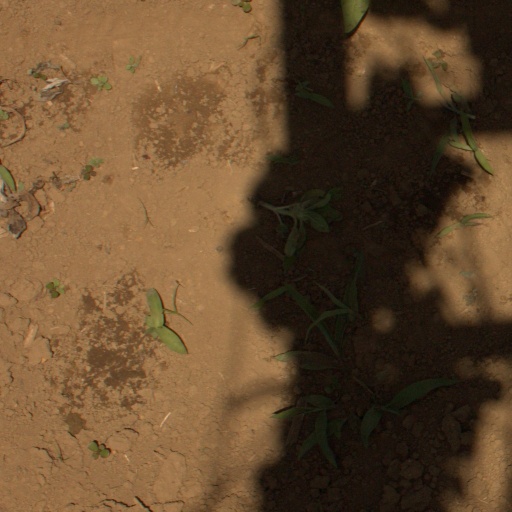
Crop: Jerusalem artichoke